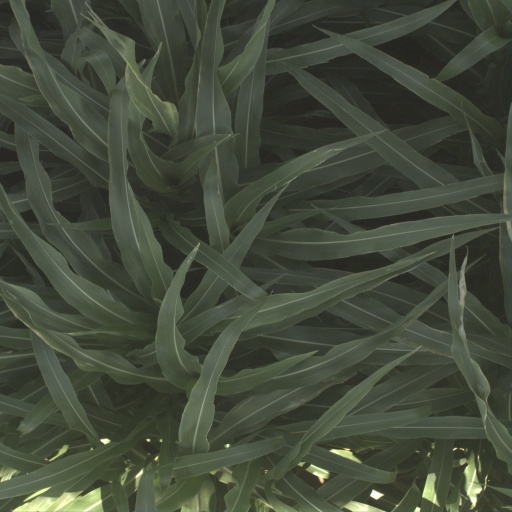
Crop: sorghum